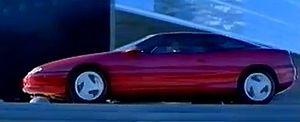
Citroën Activa est le nom de deux concept-cars Citroën, présentés l'un en 1988 sous forme d'une berline, et l'autre en 1990 sous la forme d'un coupé.